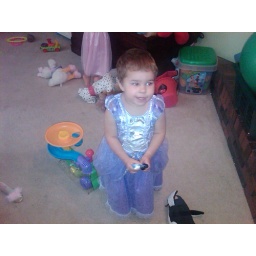
Our big girl turned 5 with a party at our house in Naperville 07/19/2009